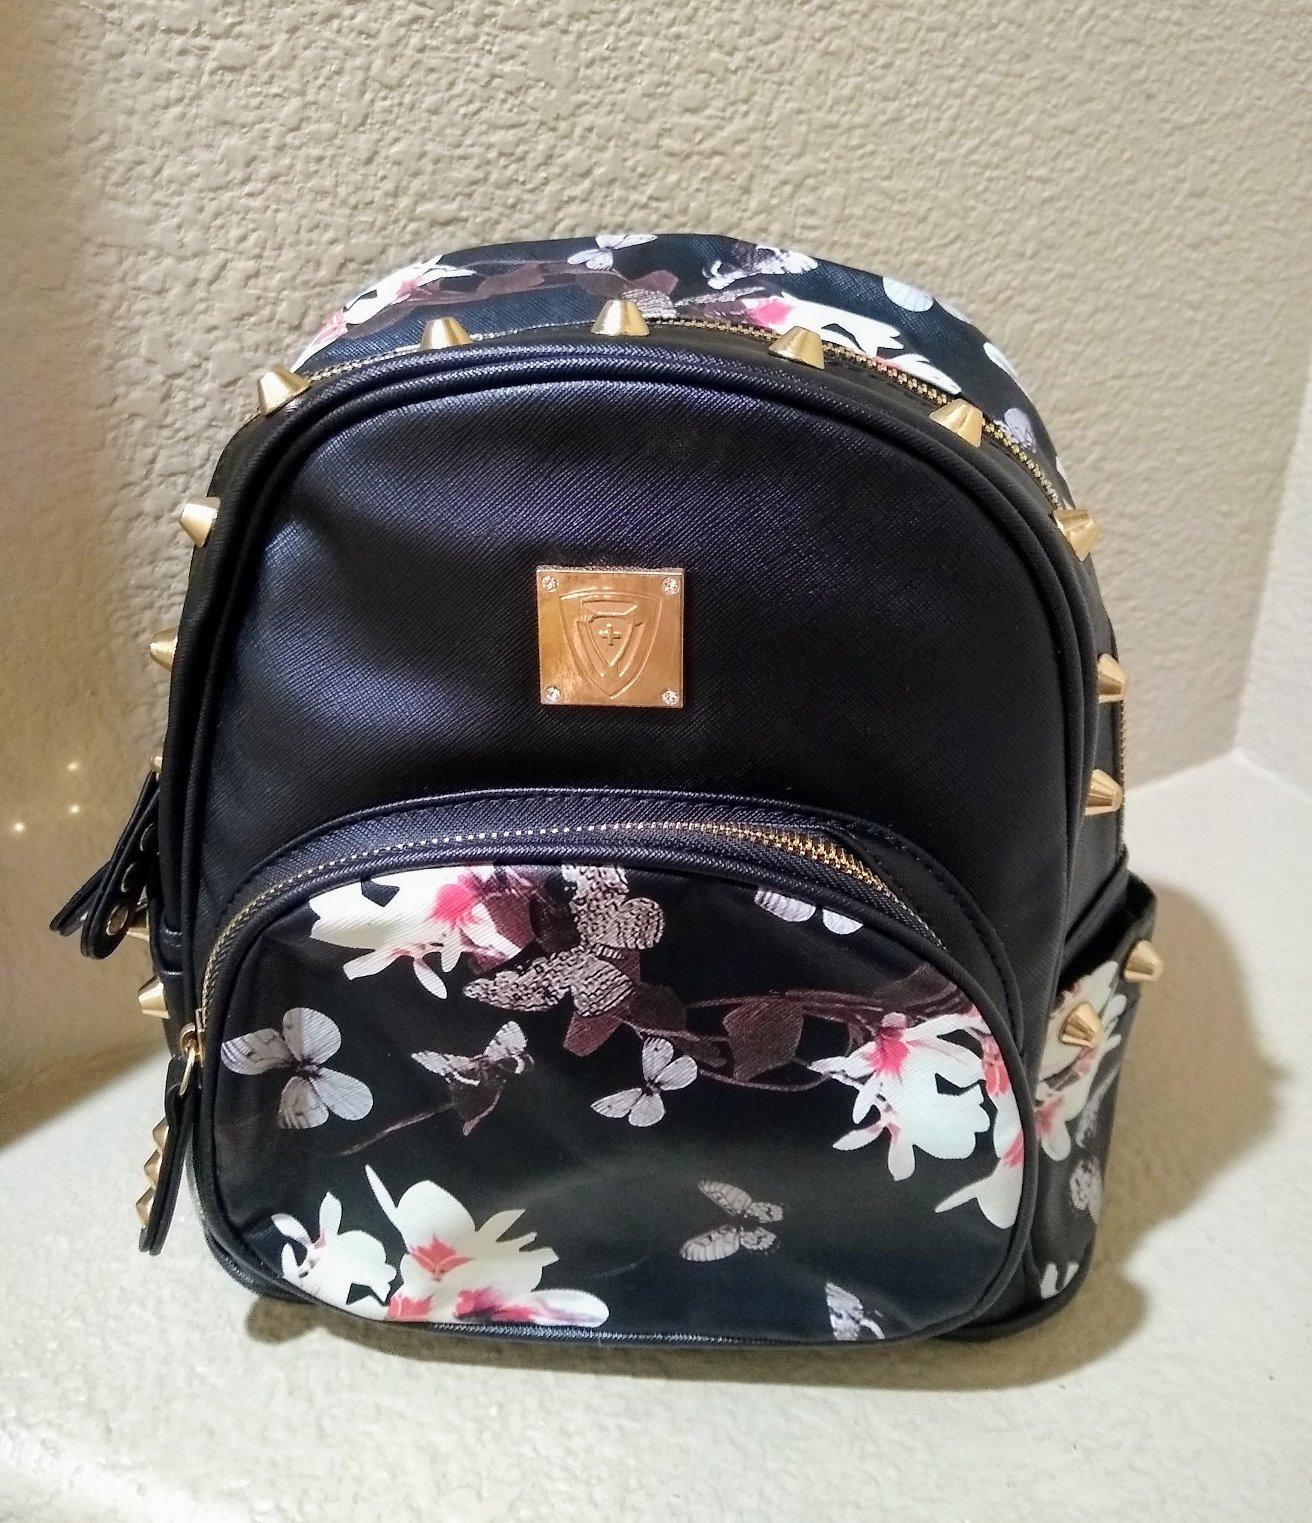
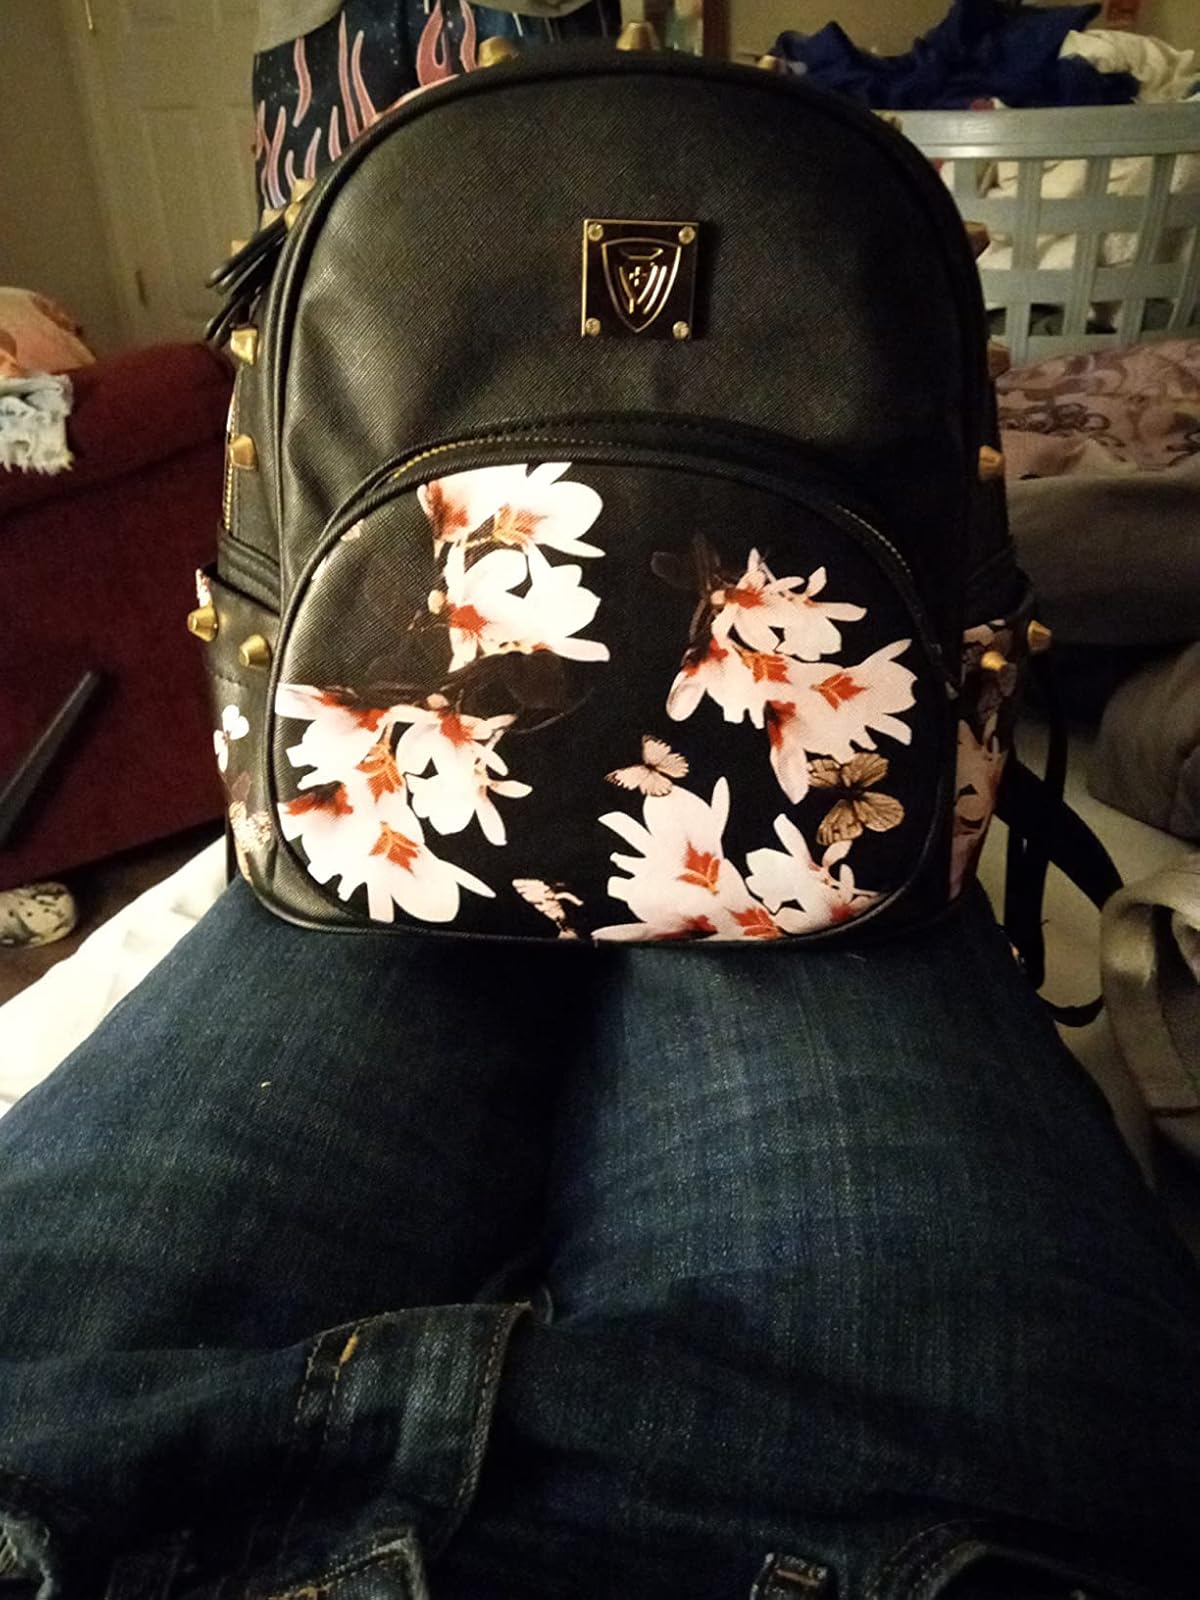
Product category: accessories_handbag
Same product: yes